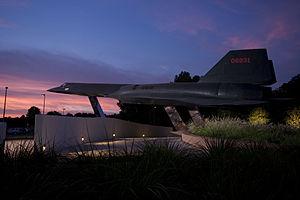
La Central Intelligence Agency, fondée en 1947 par le National Security Act, est l'une des agences de renseignement les plus connues des États-Unis. Elle est chargée de l'acquisition du renseignement et de la plupart des opérations clandestines effectuées hors du sol américain. Elle a le statut juridique d'agence indépendante du gouvernement des États-Unis.